Eliyahu M. Goldratt

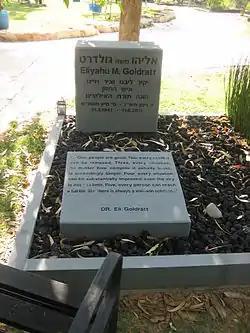
Eliyahu M. Goldratt's grave

Goldratt was born into a rabbinic family, the son of Avraham-Yehuda Goldrat, in British Mandatory Palestine one year prior to Israel's modern statehood. He obtained a BSc degree from Tel Aviv University, and MSc and PhD degrees from Bar-Ilan University in Ramat Gan, Israel. Goldratt died from complications arising from lung cancer on June 11, 2011 in his home in Israel.